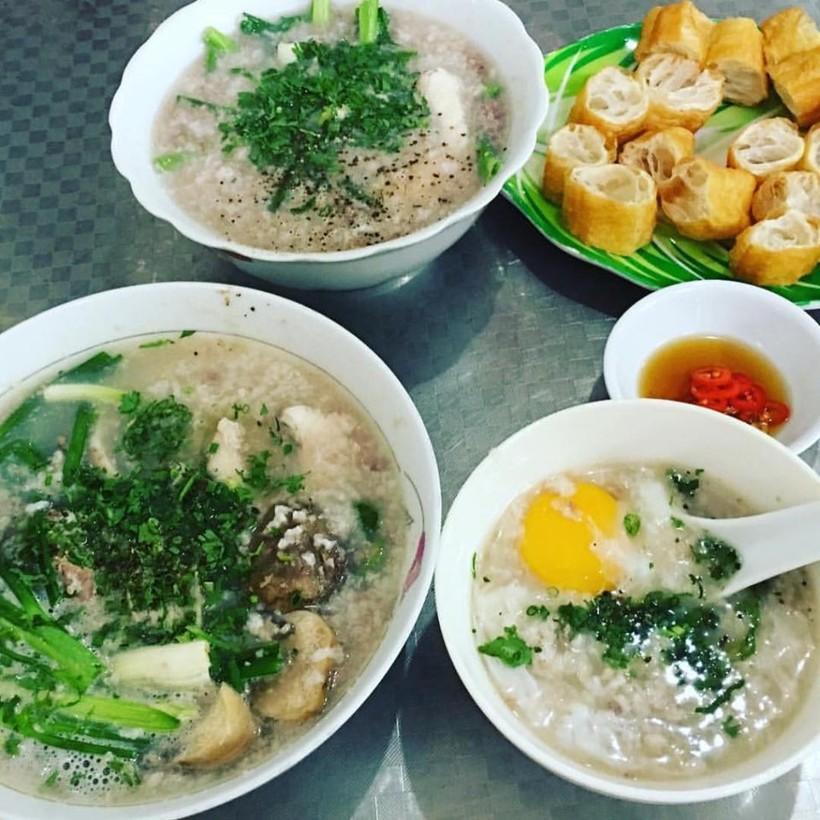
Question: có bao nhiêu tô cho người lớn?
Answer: hai tô